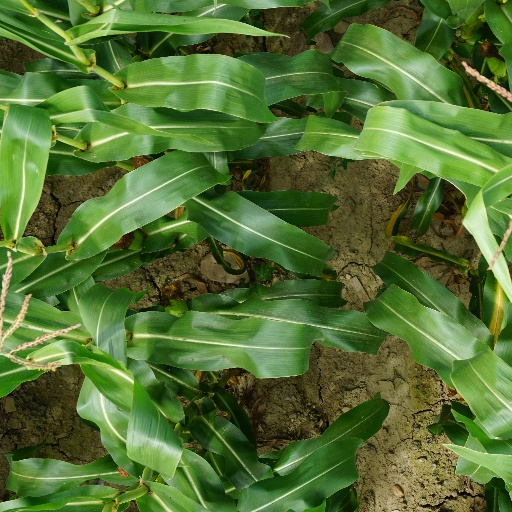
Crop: maize; corn